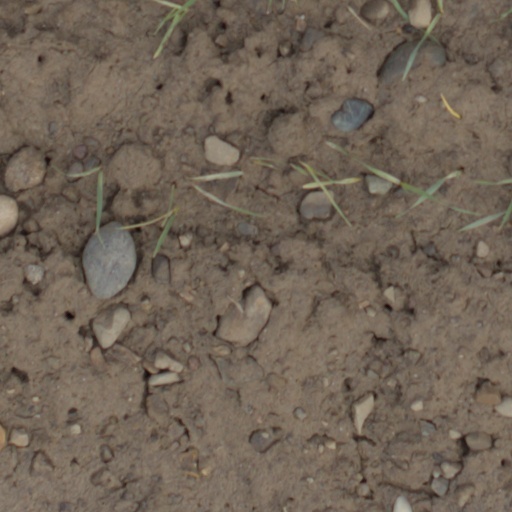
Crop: wheat